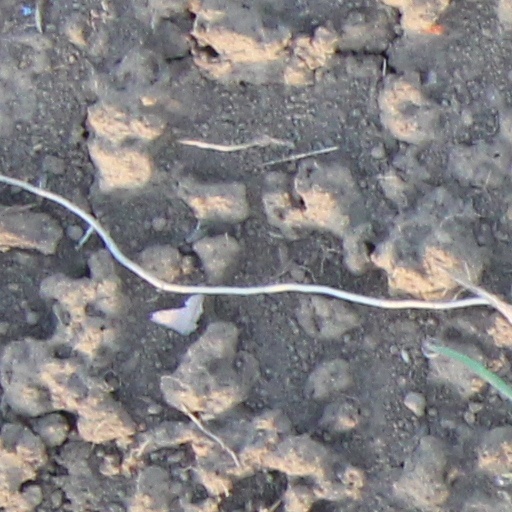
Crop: wheat